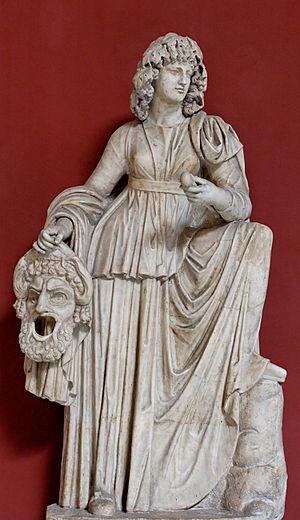
Melpomène, muse de la tragédie. Marbre, œuvre romaine du IIe siècle ap. J.-C.